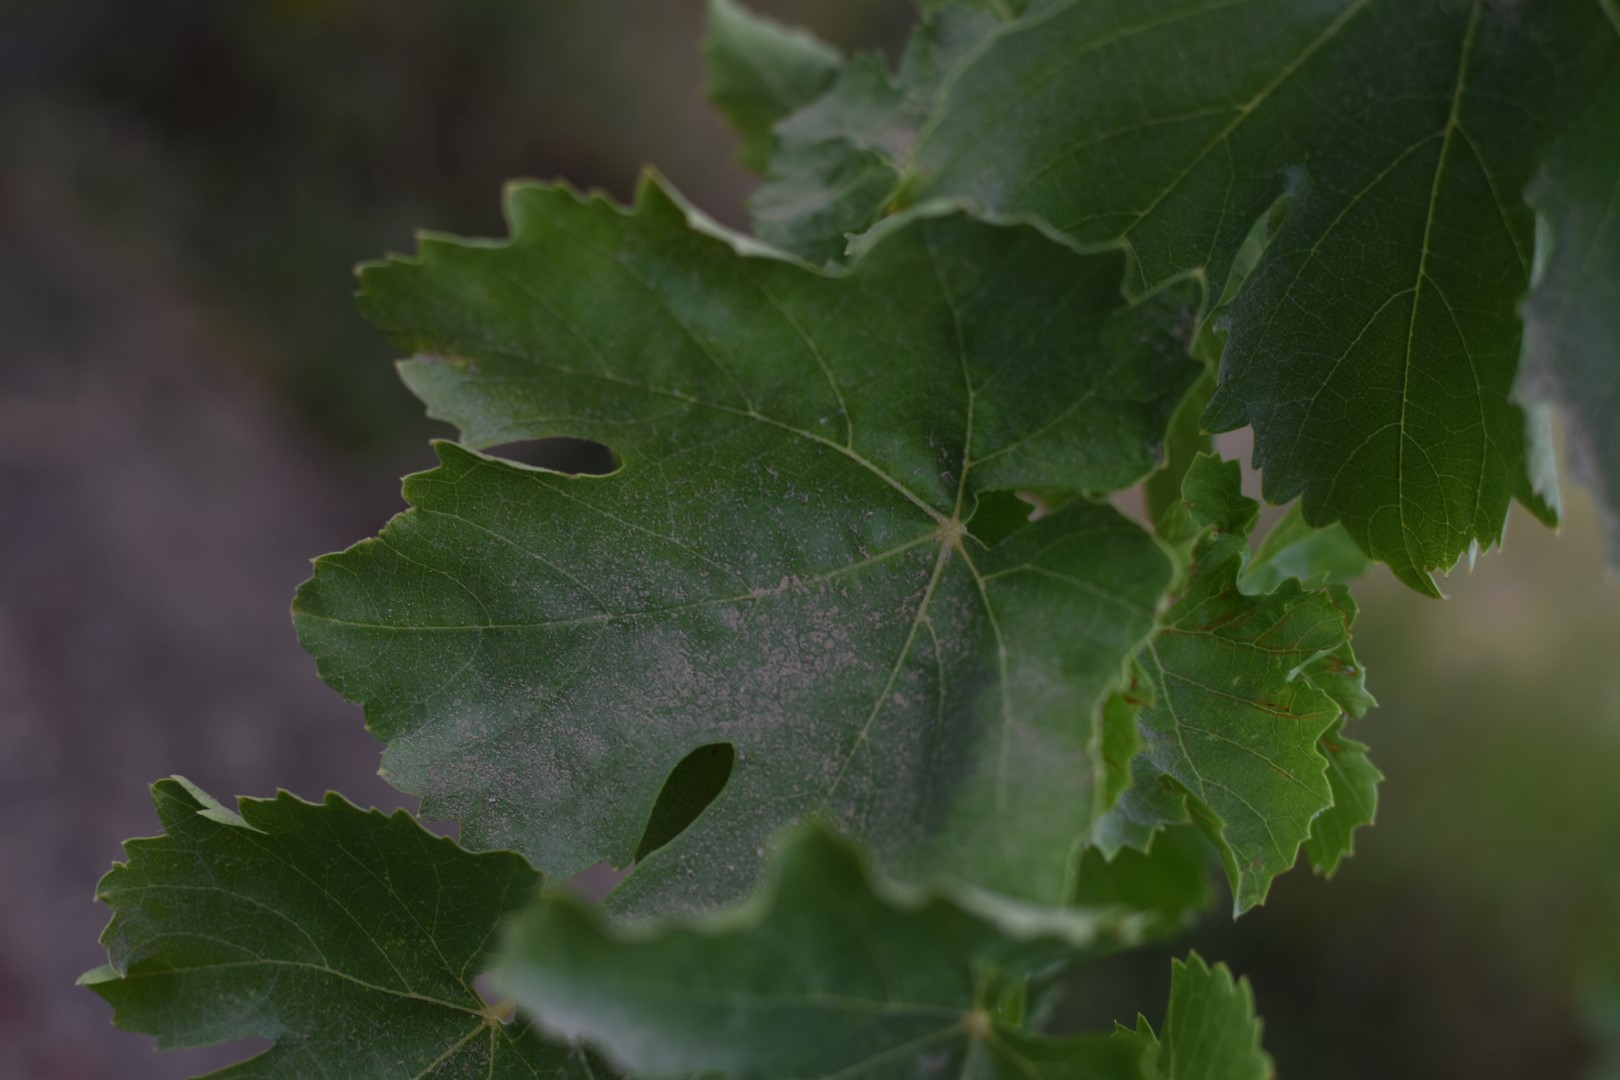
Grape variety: Thompson Seedless